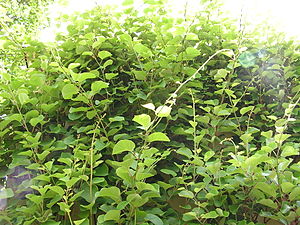
Almindelig kiwi
Almindelig kiwi.
Almindelig Kiwi er en slyngplante, der oprindeligt stammer fra Kina.